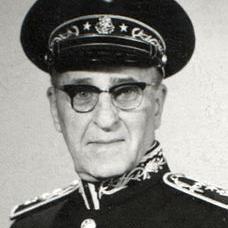
Age: 61